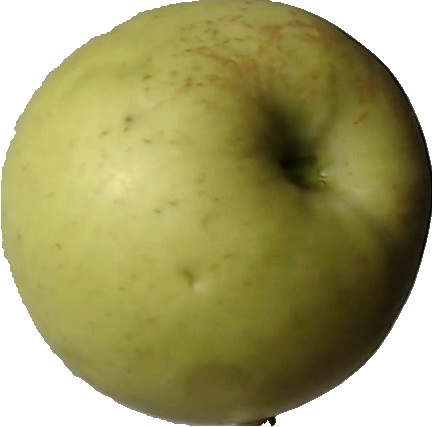
Label: apple_golden_3